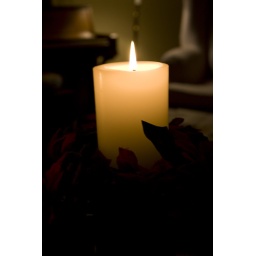
Once again, I liked that the candle stood out and the piano and chair in the background are sufficiently blurred.